Nueva Santa Rosa

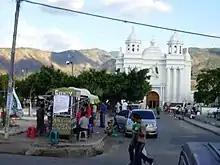
Catholic church in Nueva Santa Rosa

Nueva Santa Rosa is a town and municipality in the Santa Rosa department of Guatemala. The municipality has a population of 36,464 (2018 census) and cover an area of 147 km.